HNLMS Java (1921)

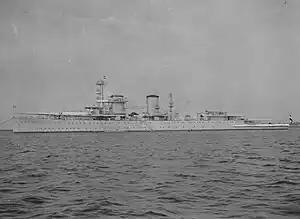
"Java" after her 1937 refit. Note her shorter and thicker mast.

Dutch naval architects had no experience with a ship such as "Java", so design work and construction of various components was done by German firms such as Germaniawerft and Krupp. On 15 November 1915, she was ordered from the N.V. Koninklijke Maatschappij De Schelde shipyard in Vlissingen and laid down on 31 May 1916. The reliance on German expertise soon backfired as World War I and the Treaty of Versailles crippled the German arms industry, which led to supply shortages. In conjunction with a series of strikes and delays in building the ship's engines, construction stalled for years. Progress restarted in 1920, although the third ship of the class, "Celebes", was canceled during the pause. "Java" was launched on 9 August 1921, and finally completed on 1 May 1925.